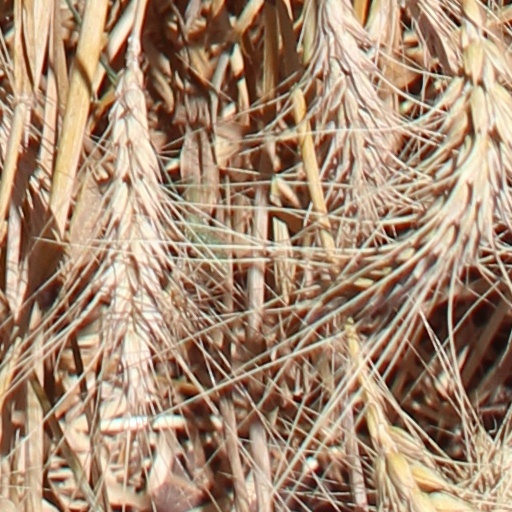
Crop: wheat